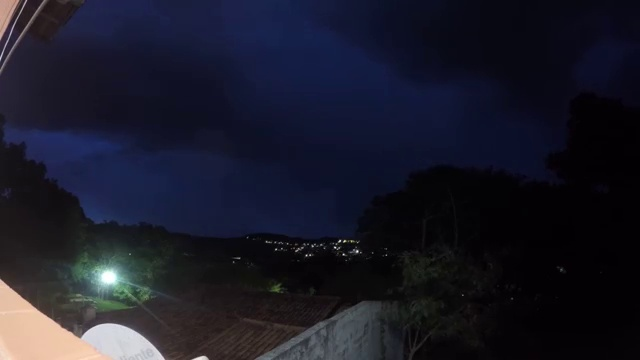
Fire: no
Smoke: no